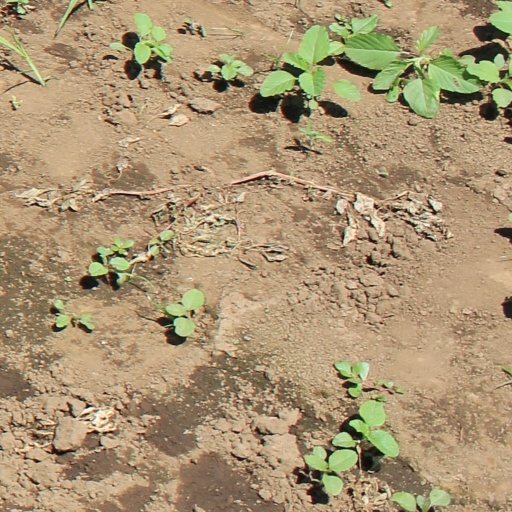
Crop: soybean